Opera Mobile

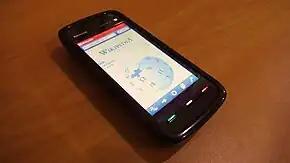
The Nokia 5800 XpressMusic, running Opera Mobile 10.1 Beta

Opera Mobile used the [[Presto layout engine]] until version 15, which was replaced by [[WebKit|Webkit]], then [[Blink (layout engine)|Blink]] and supports many web standards, as well as [[Ajax (programming)|Ajax]]. As of version 9.7, it can use Opera Turbo that compresses web pages via [[Opera Software]]'s "Turbo" servers, thus reducing download size. Because web pages are compressed, page loading times are improved, and bandwidth consumption is reduced by up to 80%.